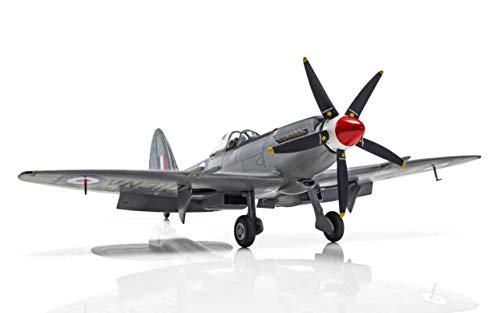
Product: Airfix Supermarine Spitfire F. MK 22/24 1:48 Military Aviation Plastic Model Kit A06101A
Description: Scheme 1: no.80 squadron, royal Hong Kong auxiliary air force Kai tak, Hong Kong 1955 scheme 2: 607 County of Durham squadron rauxaf RAF ouston England 1948.
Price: $30.79
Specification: ProductDimensions:9x10x4inches|ItemWeight:0.16ounces|ShippingWeight:13.4ounces(Viewshippingratesandpolicies)|ASIN:B078YW62DP|Itemmodelnumber:A06101A|Manufacturerrecommendedage:5yearsandup